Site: brandenburg
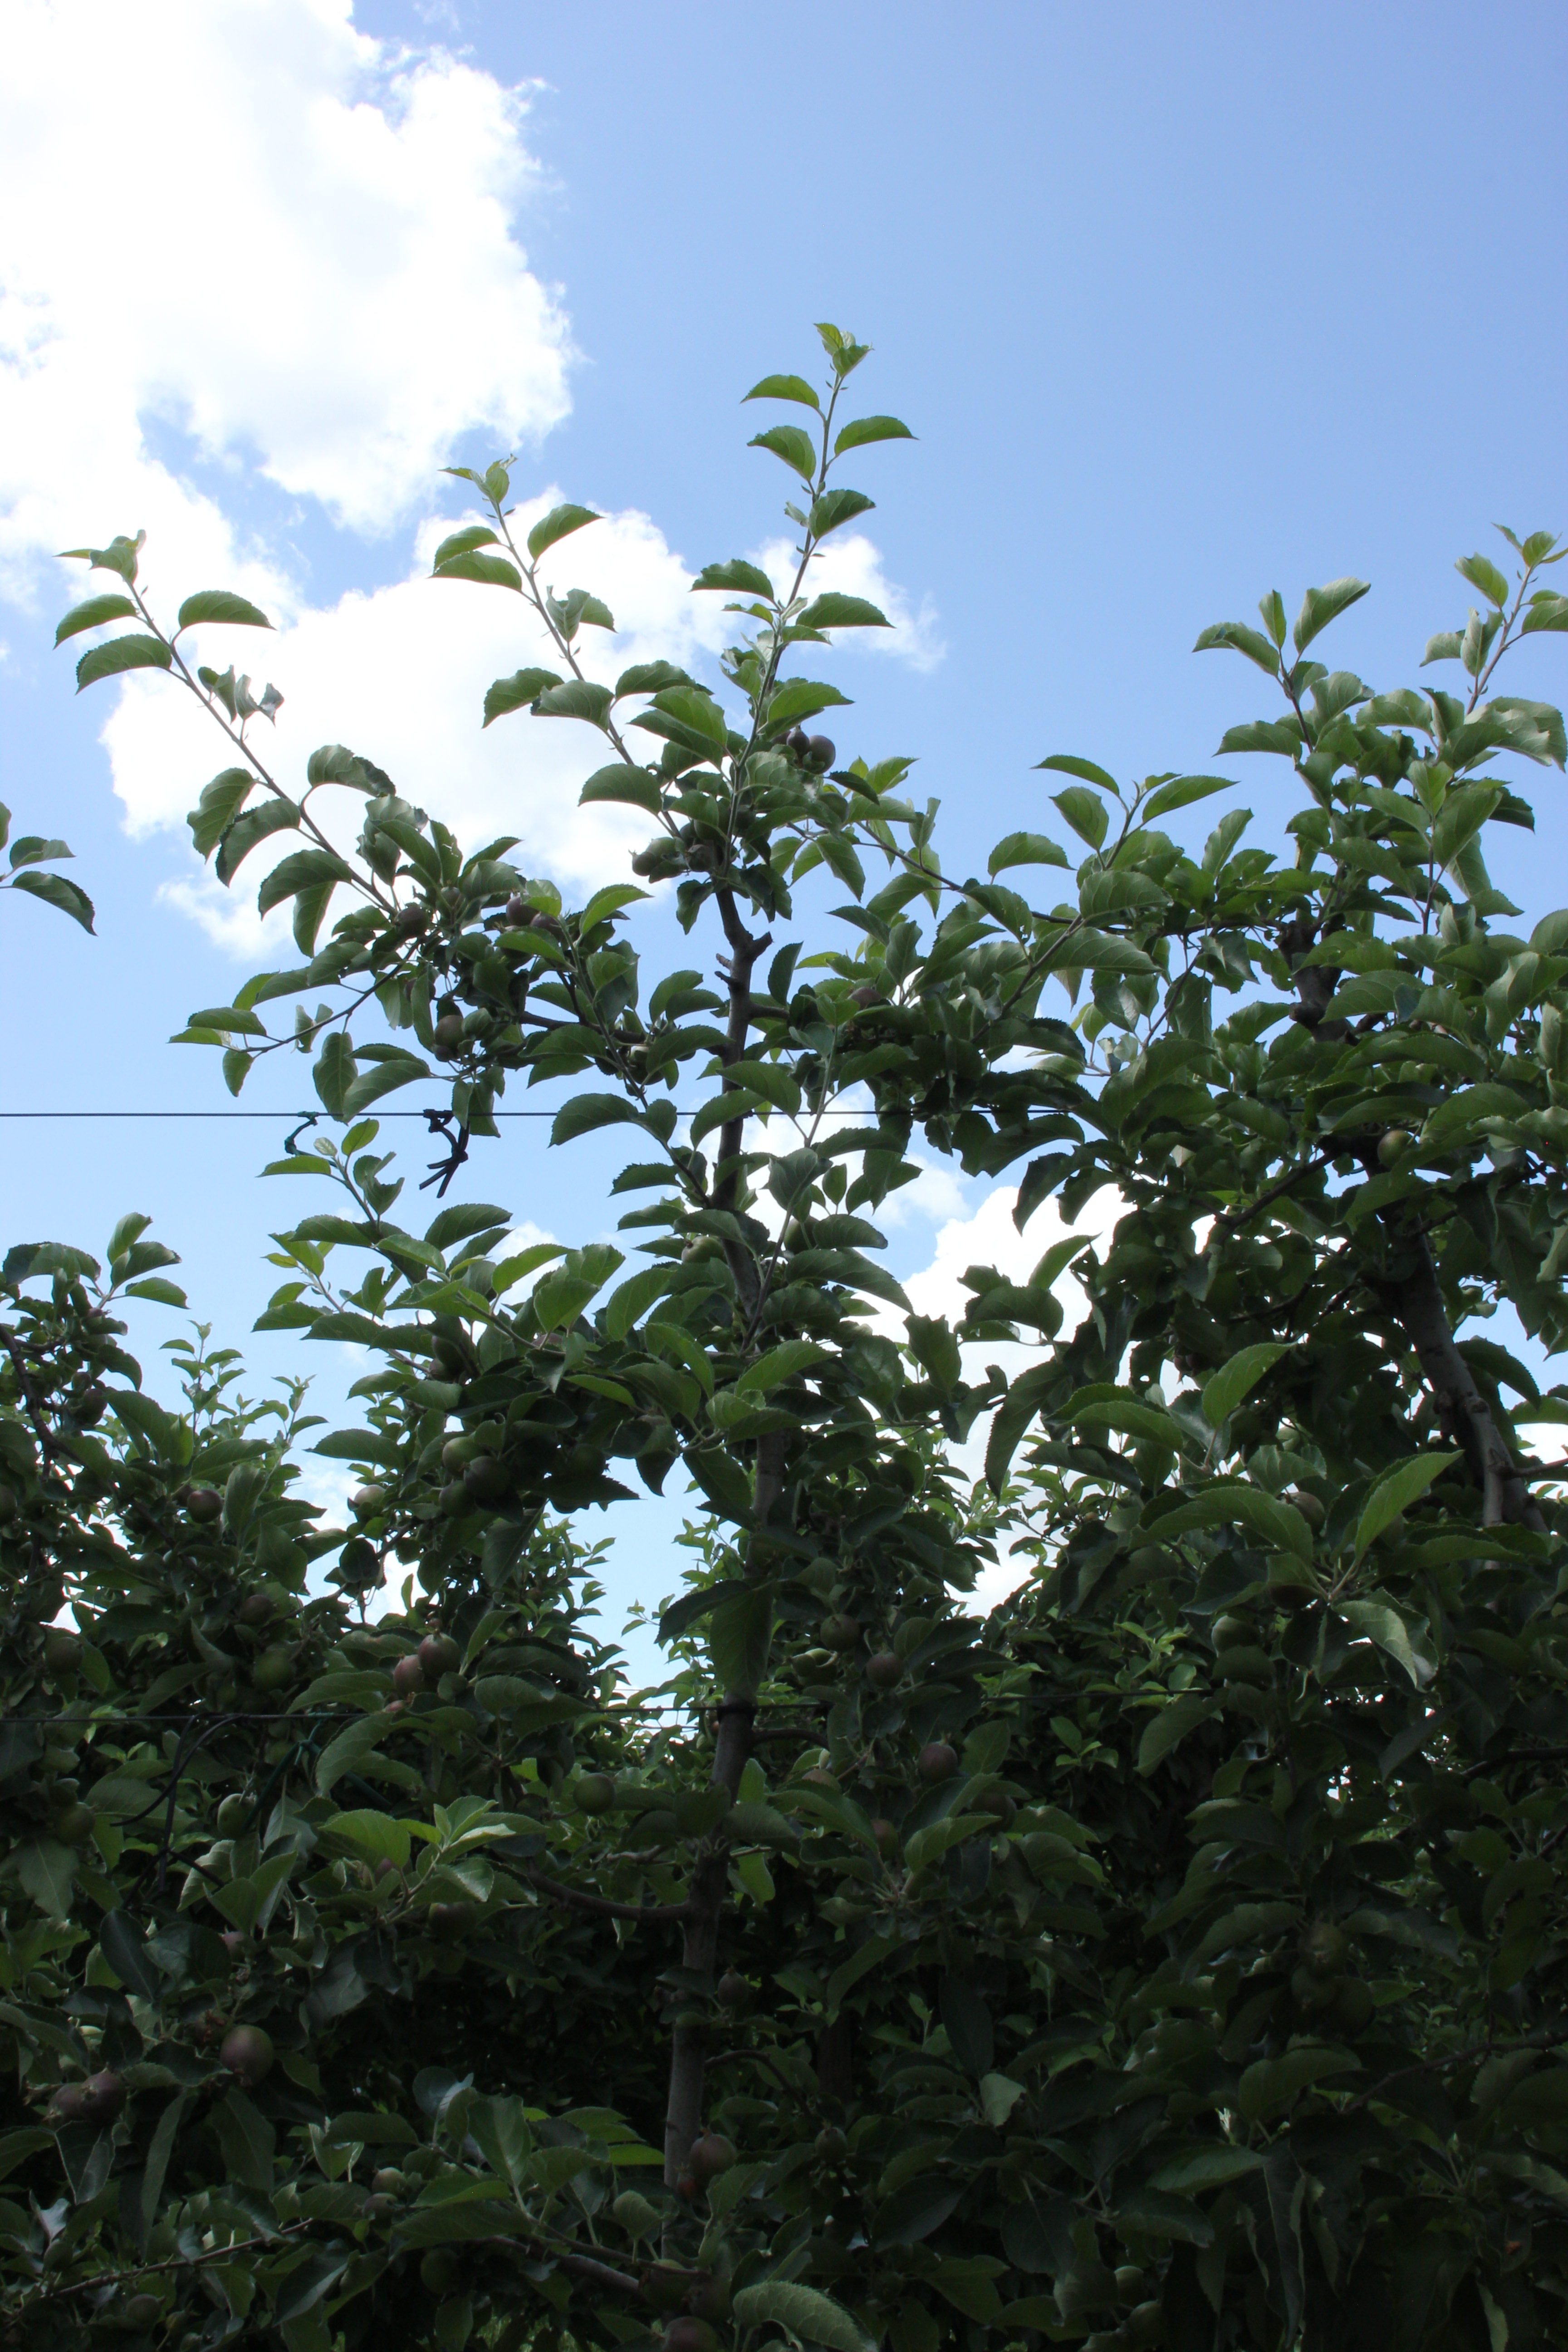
Growth stage (BBCH 73): Development of fruit